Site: brandenburg
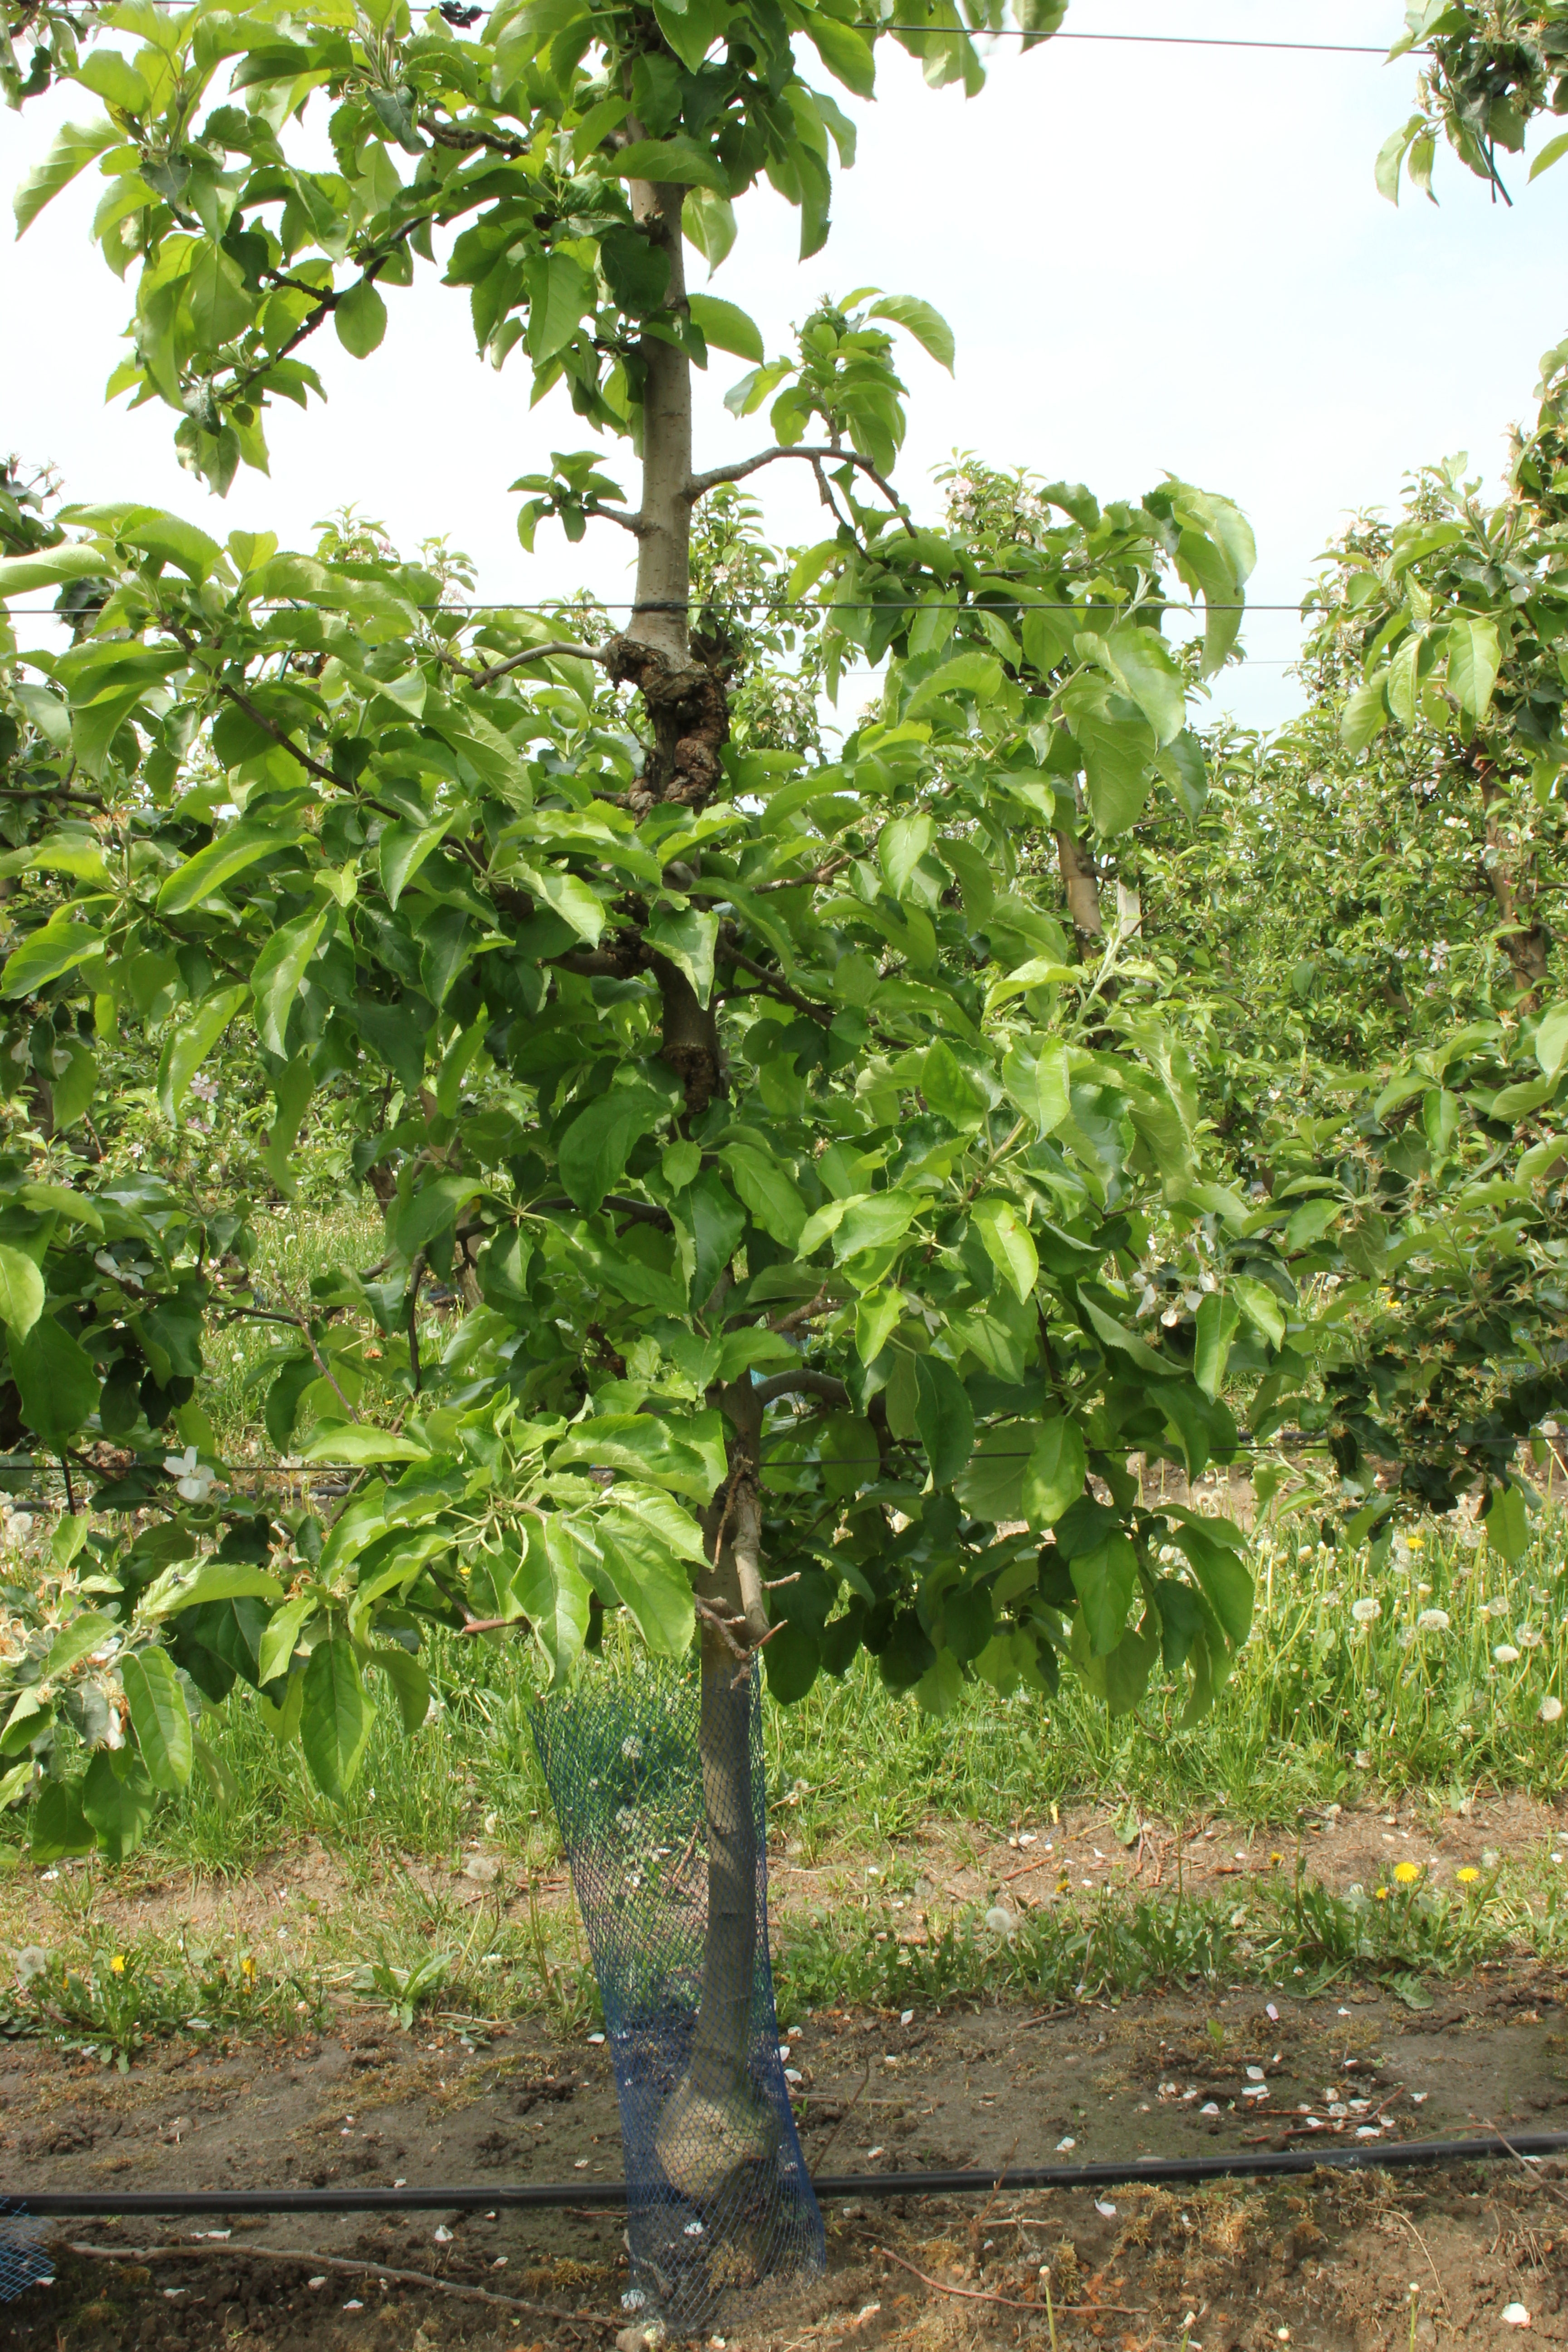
Growth stage (BBCH 67): Flowering